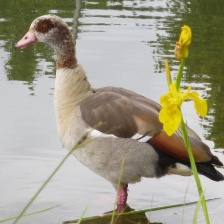
Species: EGYPTIAN GOOSE
Scientific name: ALOPOCHEN AEGYPTIACA
ImageNet parent category: goose